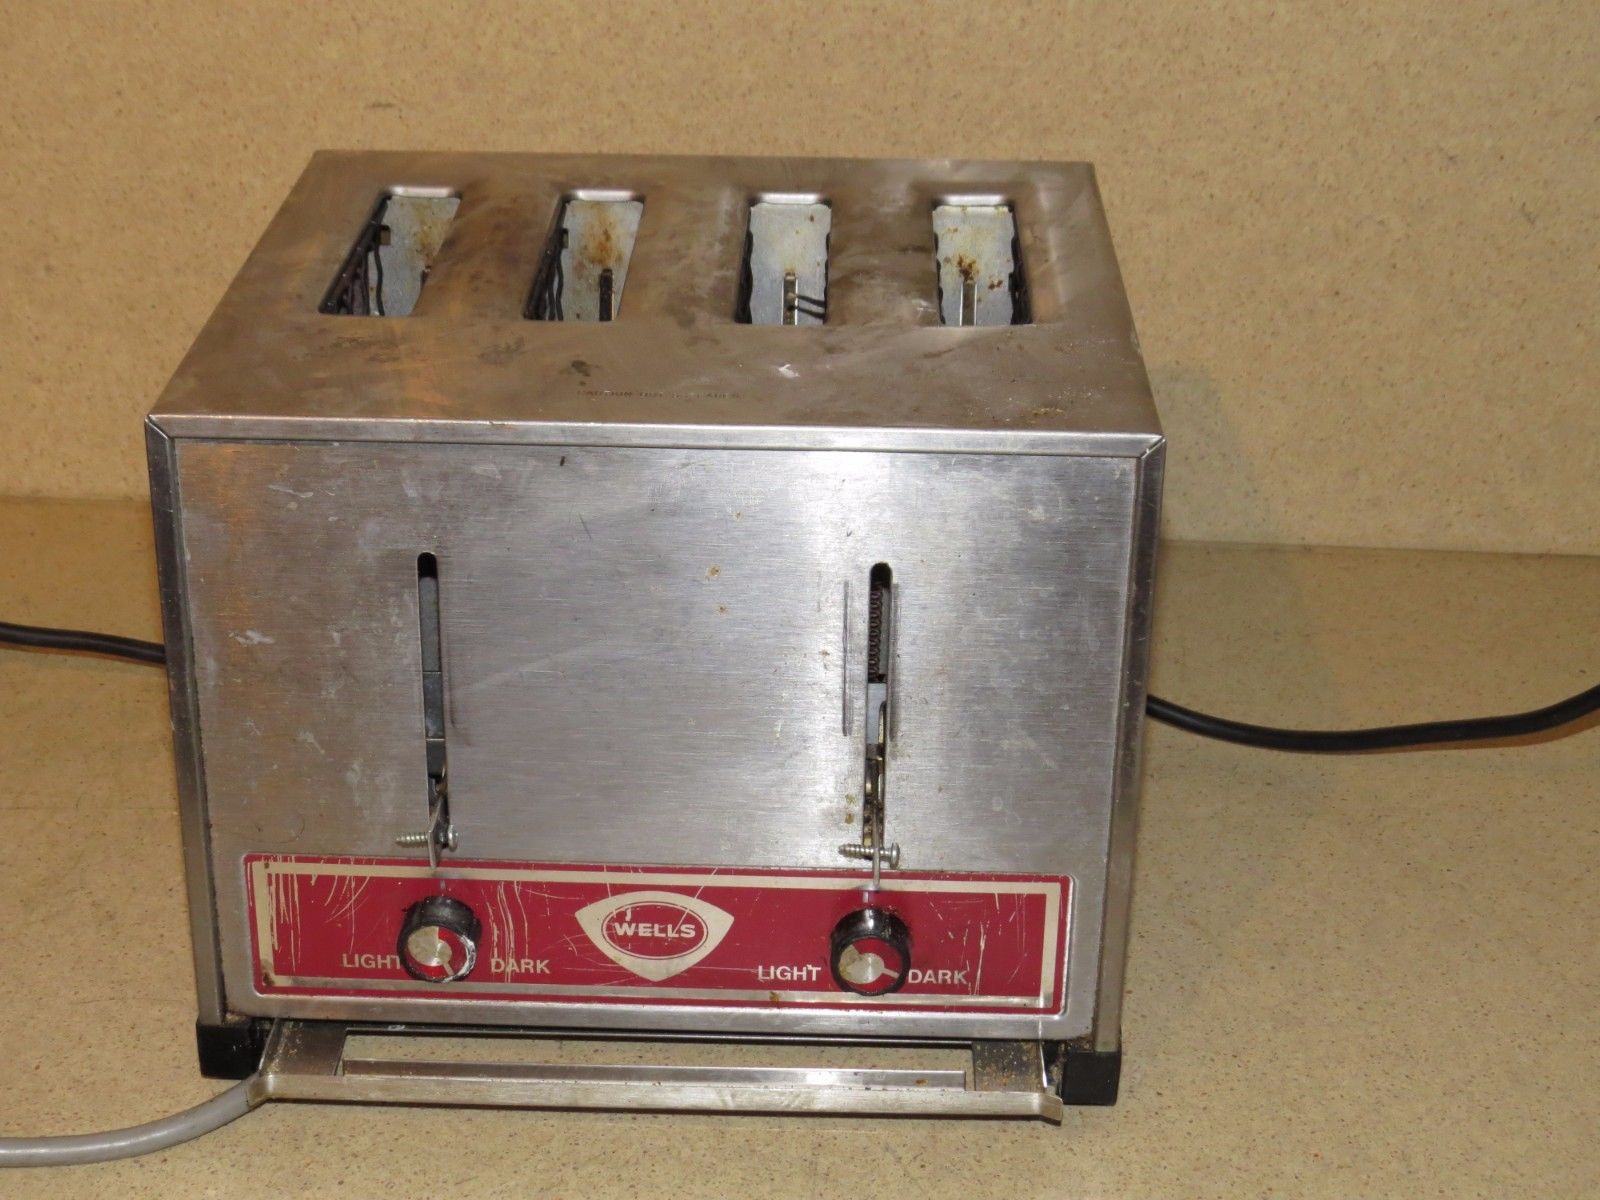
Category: toaster